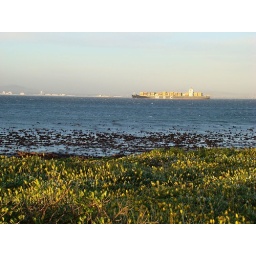
Container ship in front of grass